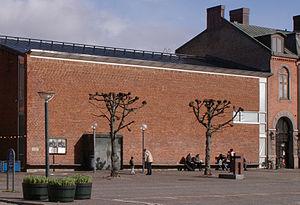
La Kunsthalle Lund est une salle d'art située à Lund, dans le sud de la Suède.